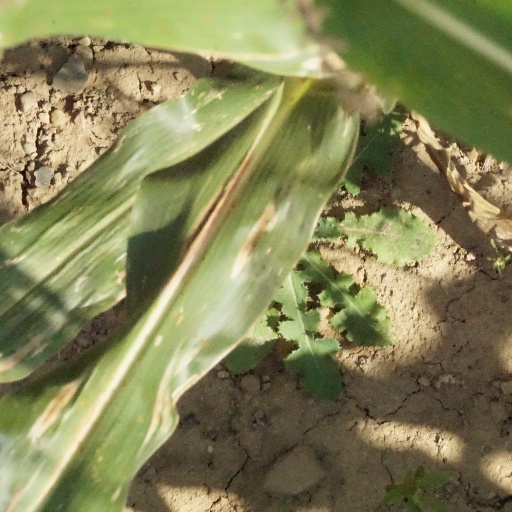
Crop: maize; corn